Kumaon Kingdom

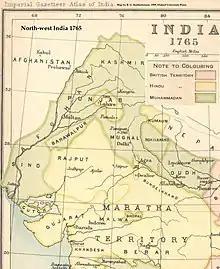
Kumaon kingdom in 1765 from the Imperial Gazetteer of India

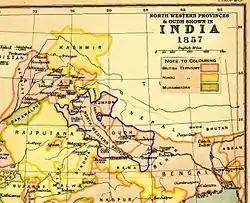
Kumaon as a part of North-Western Provinces in British India, 1857

Many pilgrims came to the court of Baz Bahadur Chand to complain about the Huniyas (the area from northwestern Tibet till the borders of Ladakh at that time was known as Hundesh, and Tibetans there were called Huniyas) robbing them on their pilgrimage to Kailash Manasarovar, and committing atrocities. Being quite religious, he could not stand it, and decided to bring an end to this problem.